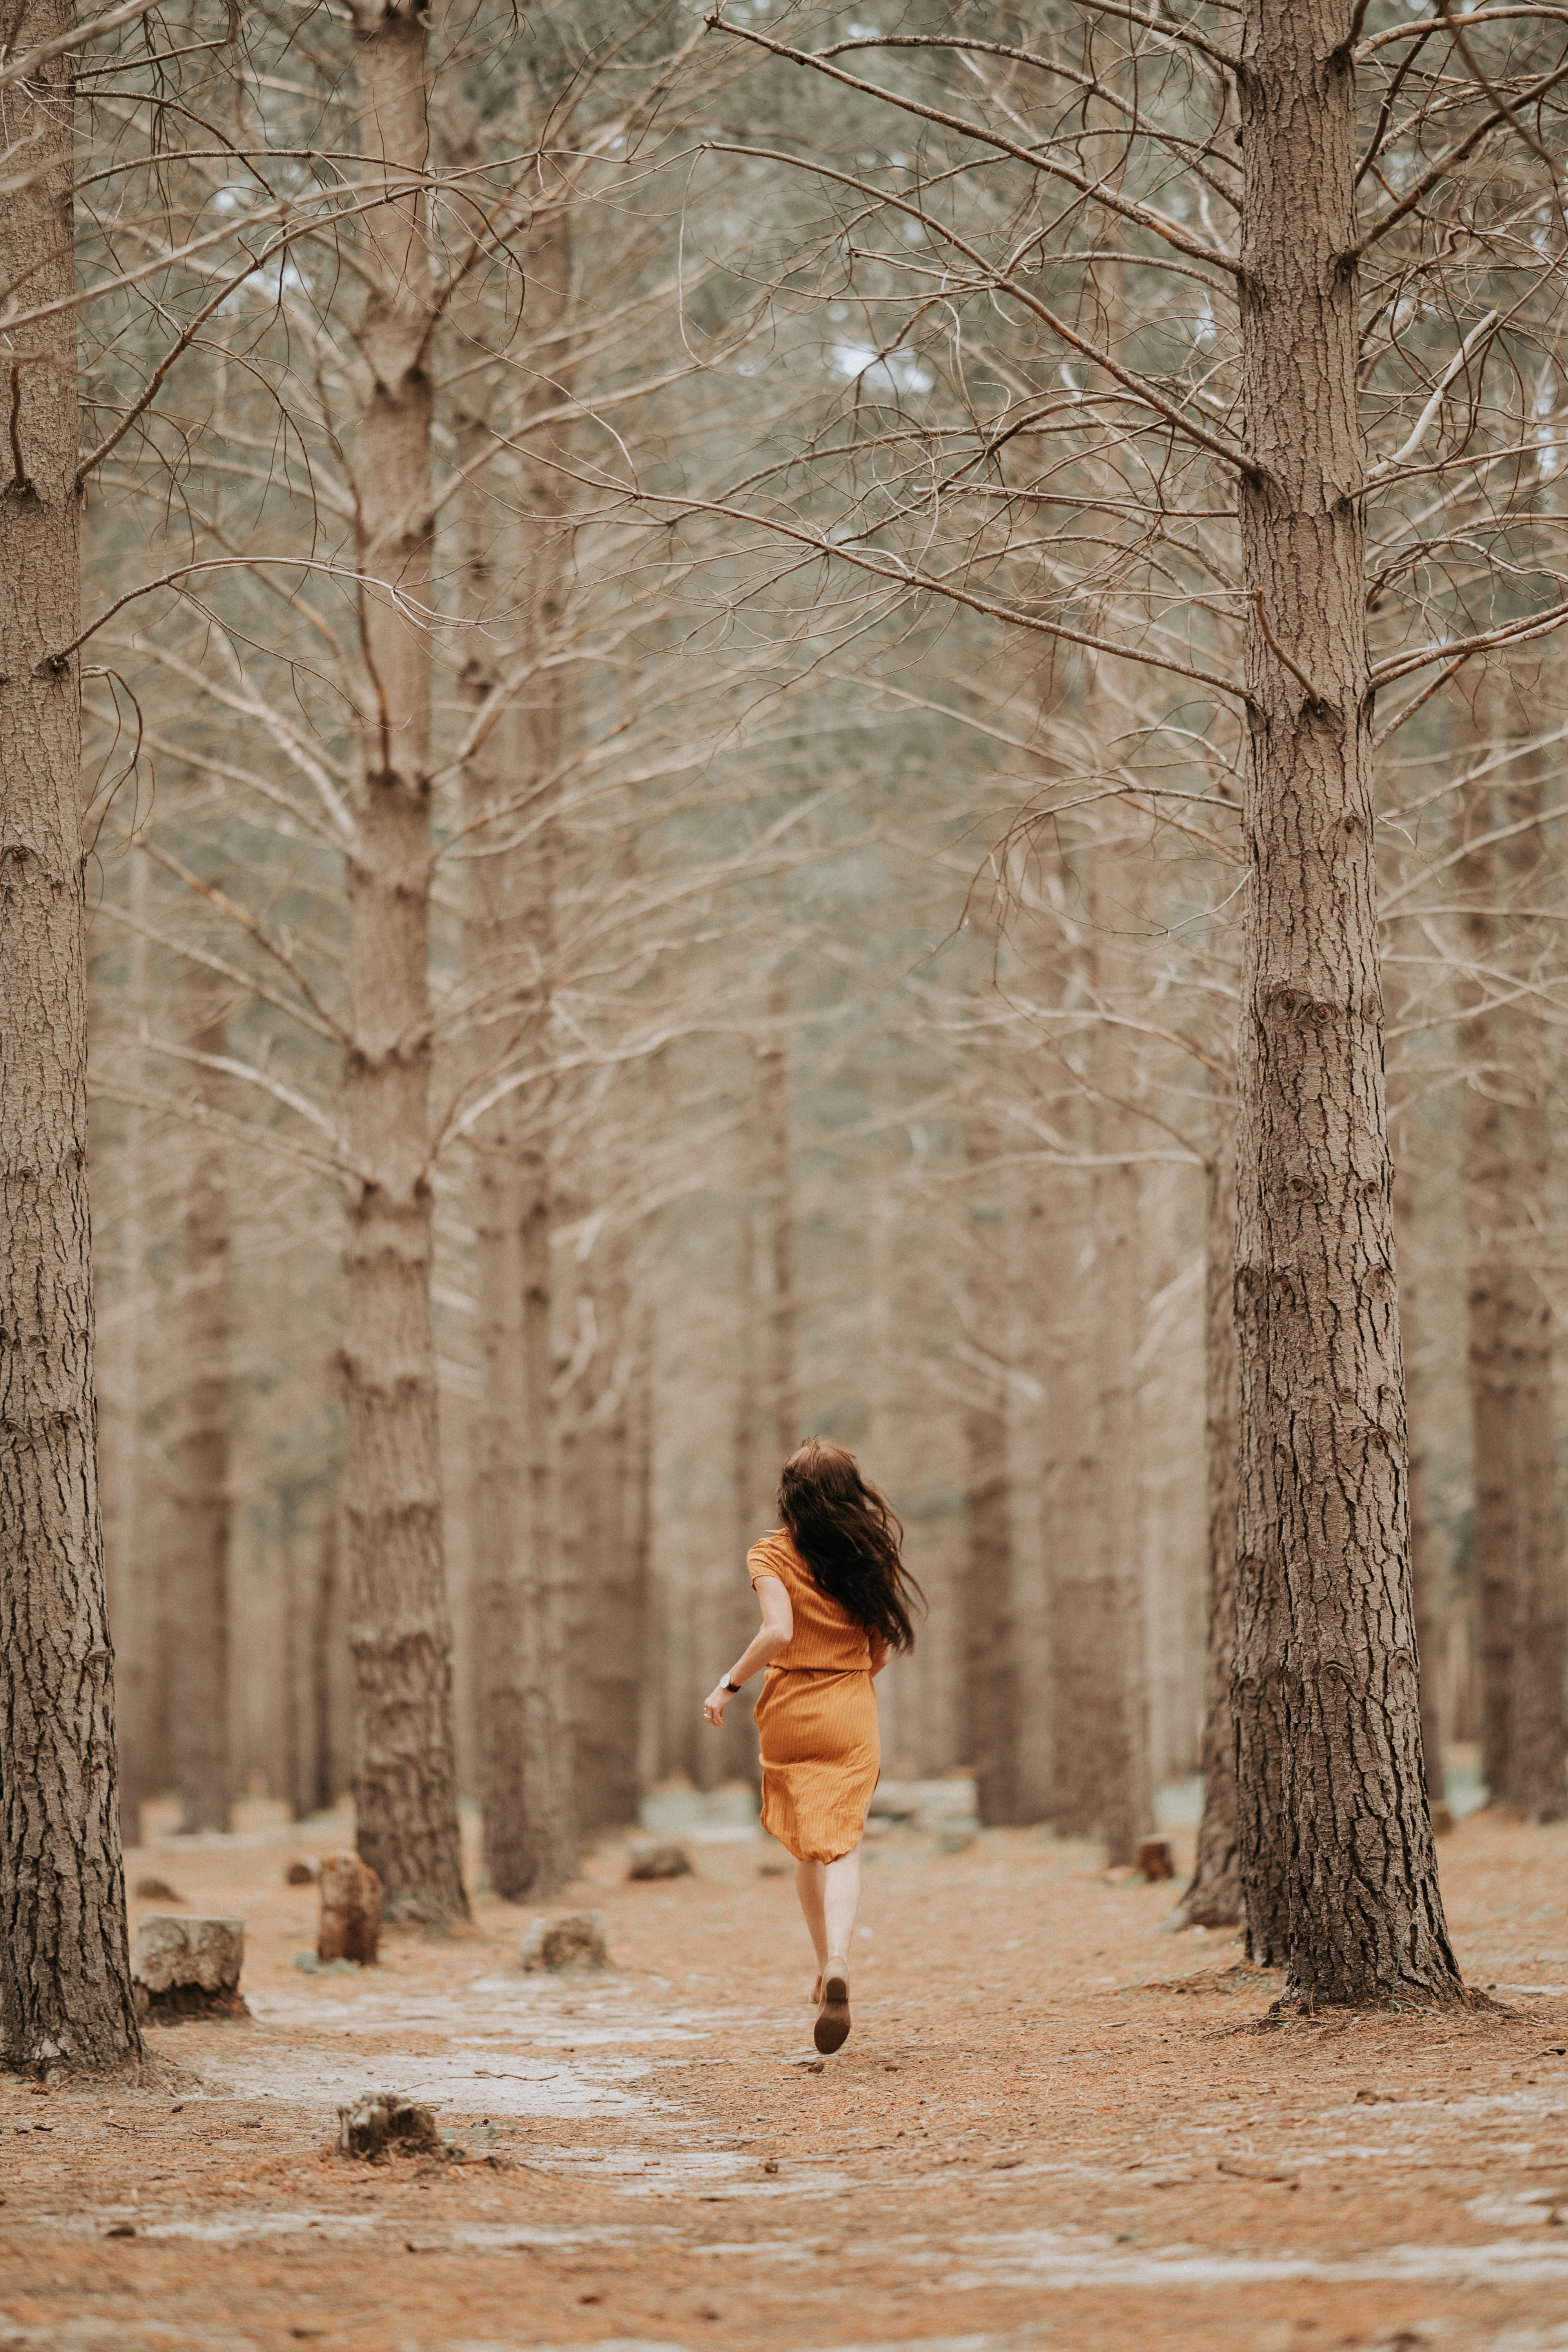
tree, plant, leg, People in nature, wood, branch, twig, natural landscape, standing, trunk, biome, fawn, woody plant, deciduous, grass, landscape, forest, spruce fir forest, freezing, woodland, blond, winter, temperate broadleaf and mixed forest, human leg, grove, wilderness, trail, fun, conifer, walking, old growth forest, Northern hardwood forest, temperate coniferous forest, tropical and subtropical coniferous forests, road, autumn, wildlife, frost, plant stem, pine, pine family, birch family, recreation